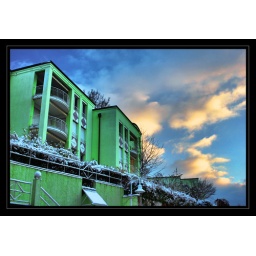
Lime green apartment building at sunset in Luzern Switzerland